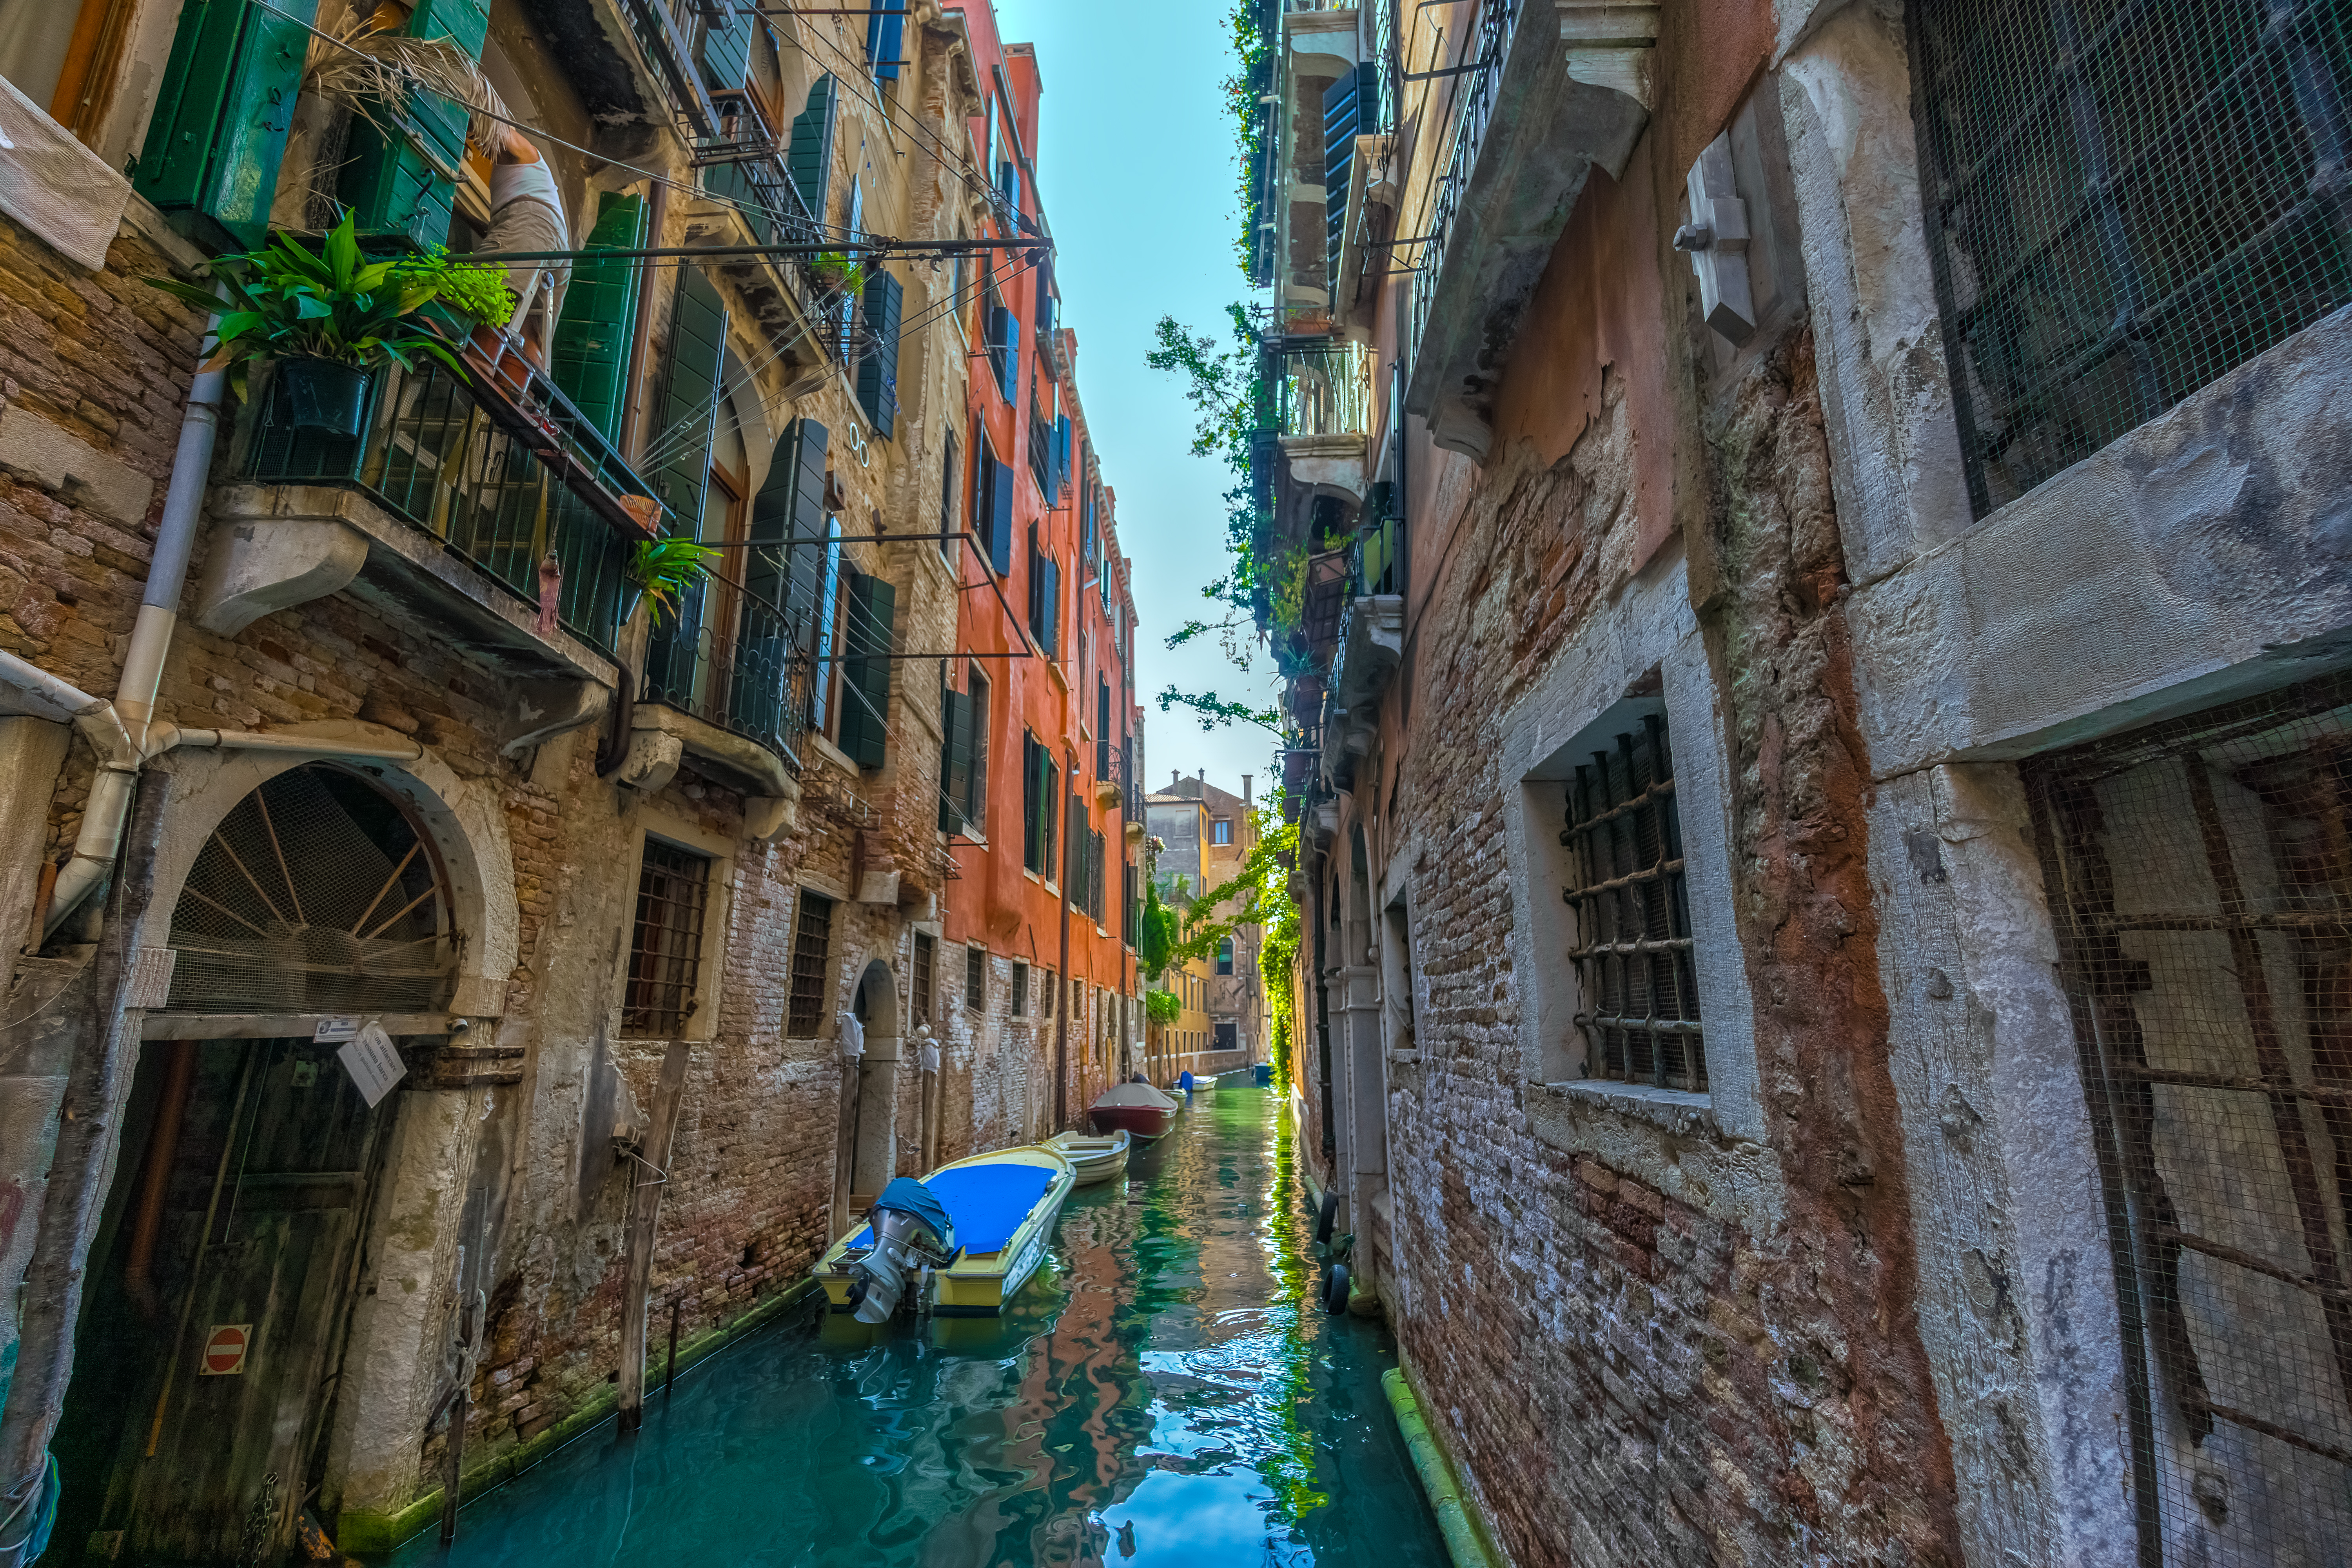
water, architecture, sky, boat, town, building, alley, city, urban, wall, river, canal, narrow, travel, balcony, vehicle, ancient, italy, tourism, waterway, gothic, plants, outdoors, windows, houses, boats, gondola, traditional